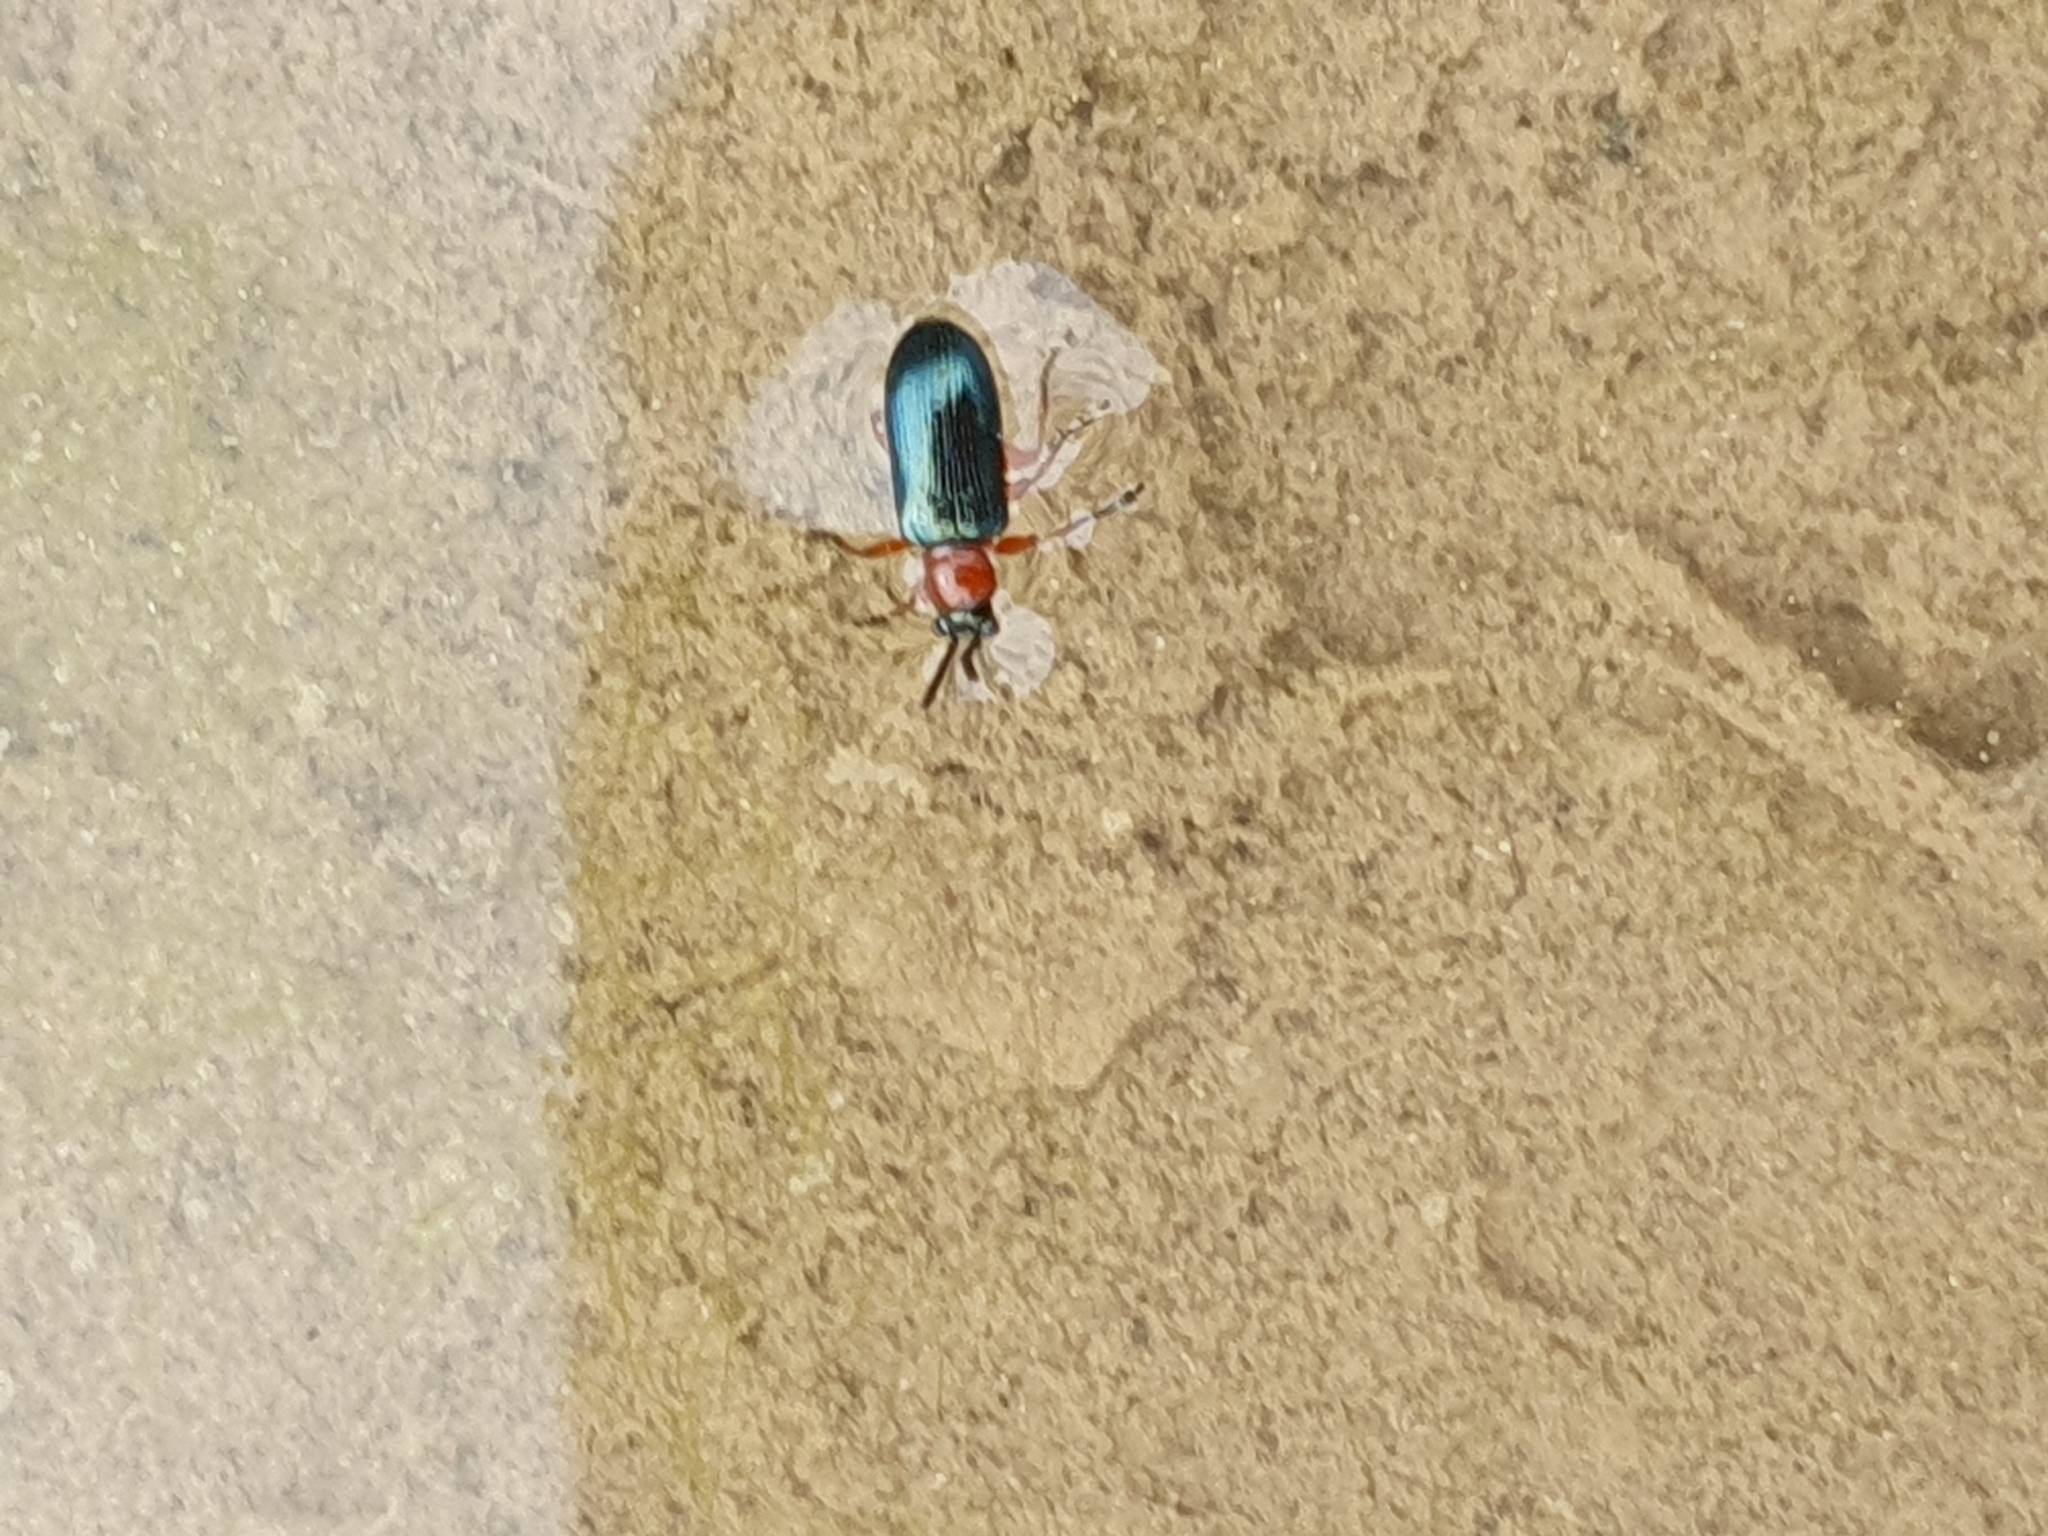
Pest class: cereal_leaf_beetle